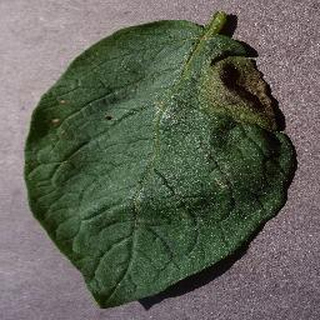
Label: potato_late_blight